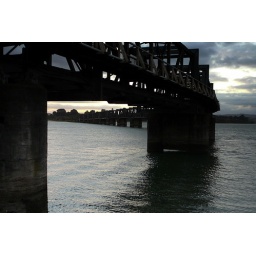
Sunrise over Tauranga train bridge